A Night in Paradise (1932 film)

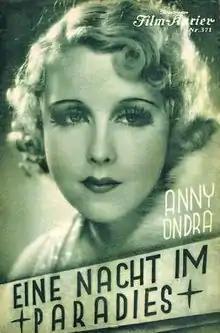

A Night in Paradise is a 1932 German musical film directed by Carl Lamac and starring Anny Ondra, Hermann Thimig and Ralph Arthur Roberts. A separate French-language version was also produced with the title "Une nuit au paradis" directed by Lamac and Pierre Billon. It was shot at the EFA Studios in Berlin. The film's art direction was by Otto Erdmann and Hans Sohnle.